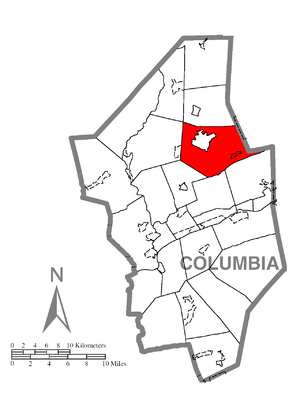
Fishing Creek Township est un township, situé au nord-est de la partie centrale du comté de Columbia, aux États-Unis. En 2010, il comptait une population de 1 416 habitants.